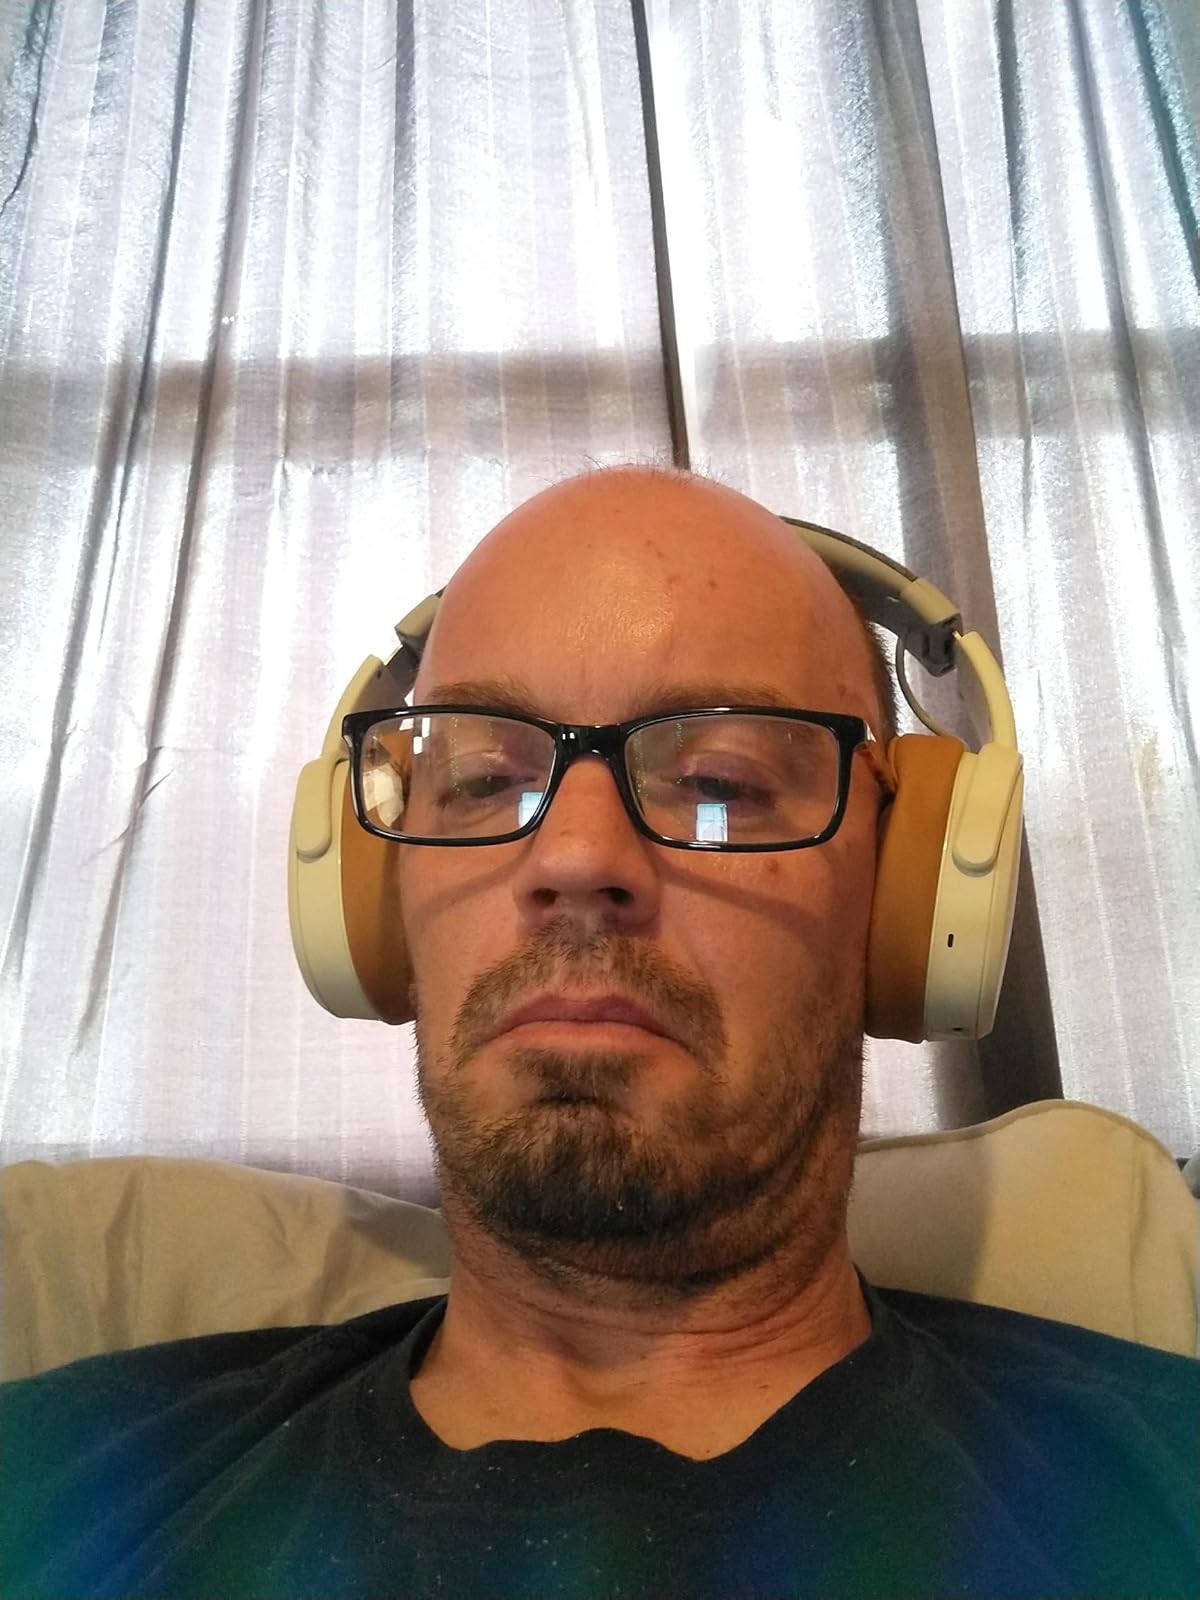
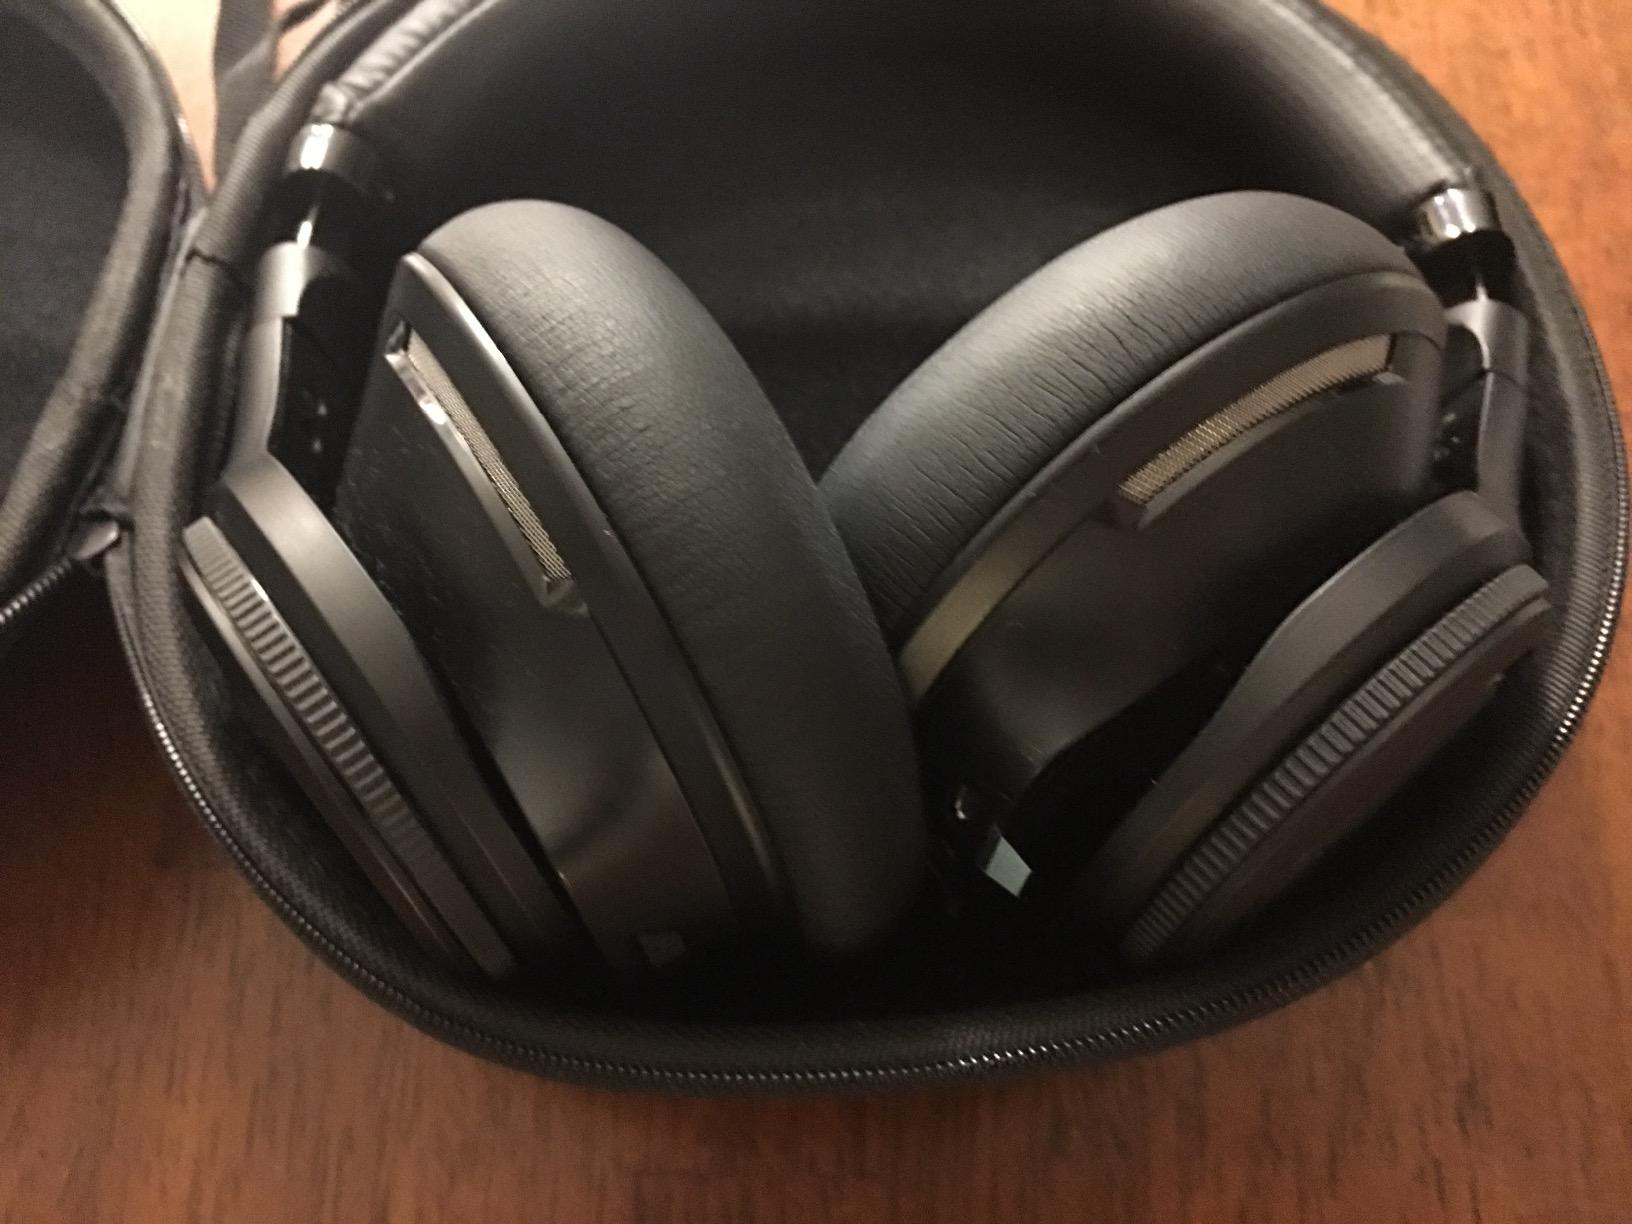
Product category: headphones
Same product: no